Reserva Provincial La Payunia

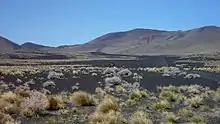
Landscape with vegetation in La Payunia.

The flora is represented by matorrales, prairies, native mountain species and other typical patagonian plants such as "Adesmia pinifolia", "Festuca pallescens", "Grindelia chiloensis", "Ephedra ochreata miers", "Neosparton ephedroides grisebach", "Psila spartioides", "Prosopis denudans" (between 500 and 1,300 m AMSL) and "Schinus poligamun" and "Larrea nítida cavanilles" (between 1,800 and 2,850 m AMSL).